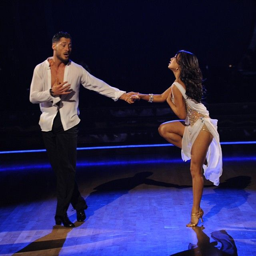
person & actor with yet another beautiful performance - dancing